Doordarshan (film)

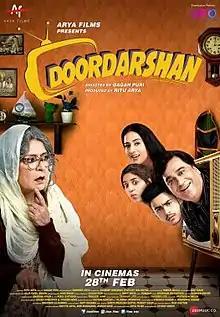
Theatrical release poster

Doordarshan is a 2020 Indian Hindi-language comedy drama film written and directed by Gagan Puri and produced by Ritu Arya under the Arya Films banner. Based in spirit on the 2003 German film "Good Bye, Lenin!", and named after the eponymous Indian public broadcaster, it stars Dolly Ahluwalia, Mahie Gill and Manu Rishi Chaddha in the lead roles. The film was released in theatres on 28 February 2020, and on Netflix on 27 July 2020.